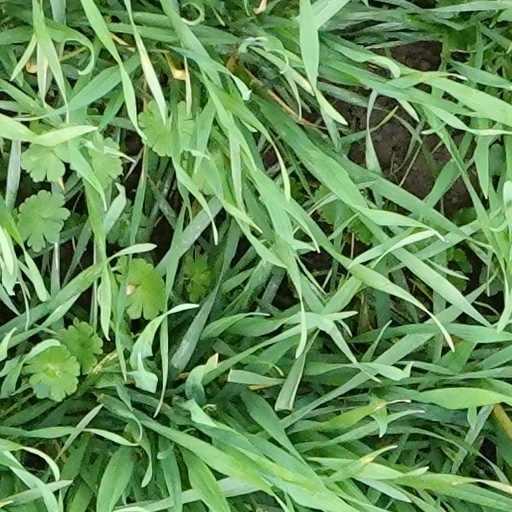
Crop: wheat